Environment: real
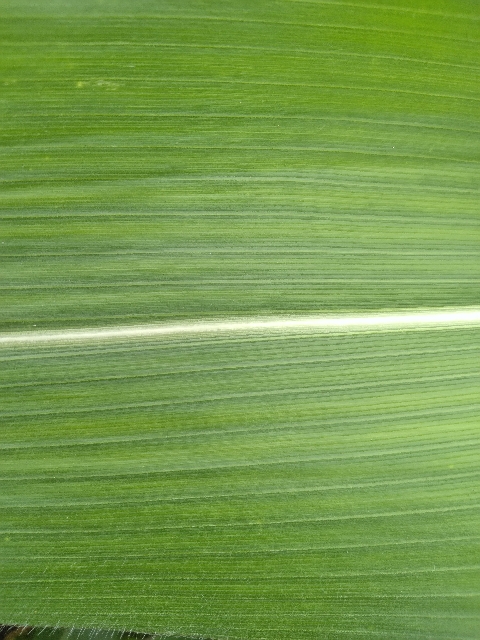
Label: healthy